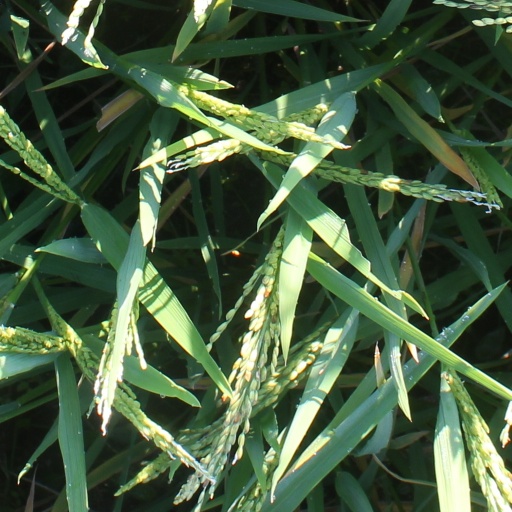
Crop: rice